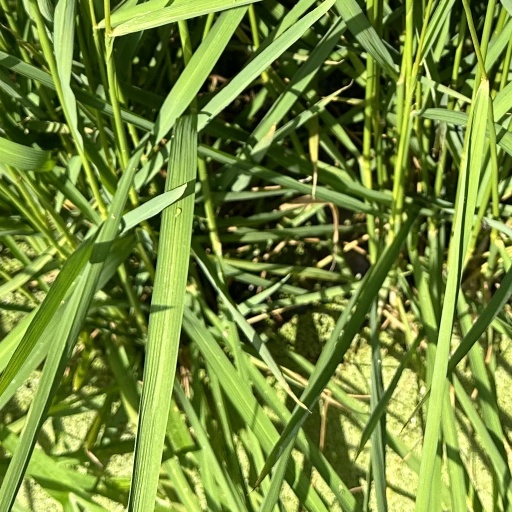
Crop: rice